Church of St Lawrence, Warkworth

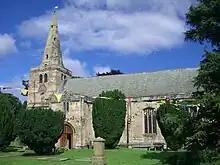

The Church of St Lawrence is situated in the village of Warkworth in Northumberland. It is a grade I listed building within the Diocese of Newcastle and dedicated to St Lawrence of Rome.